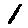
Label: 1